Small wind turbine

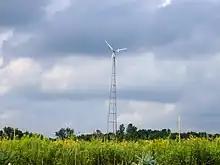
A small-scale wind tower in rural Indiana, United States

In 2008, small wind turbines with capacities of 100 kW or less added a total of 17.3 MW of generating capacity in the US, according to the American Wind Energy Association (AWEA). This growth represented a 78% increase in the domestic market for small wind turbines. AWEA's "2009 Small Wind Global Market Study" attributed the increase to higher manufacturing volumes, thanks to private investment financing plant expansions, and rising electricity prices and public awareness of wind technologies driving residential sales.